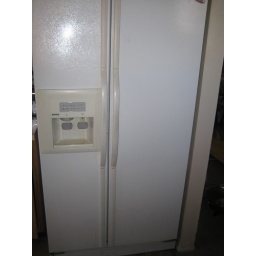
Double door Kenmore ice maker and water dispenser in the front. lots of space.